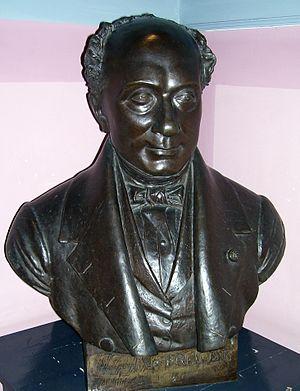
Buste de Auguste Le Prévost (1787-1859) par Jean-Marie Bonnassieux (1810-1892) au musée des beaux-arts de Bernay dans l'Eure.
Auguste Le Prévost, né à Bernay le 3 juin 1787 et mort à La Vaupalière le 14 juillet 1859, est un géologue, philologue, archéologue et historien français.